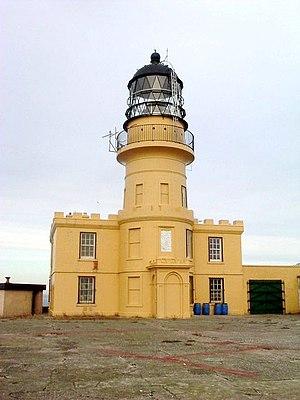
Le phare d'Inchkeith est un phare maritime construit sur l'île d'Inchkeith, dans l'estuaire de Firth of Forth dans l'ancien comté de Fife au sud-est de l'Écosse. C'est maintenant un monument classé du Royaume-Uni de catégorie A.
Voici une liste des phares en Écosse. Le Northern Lighthouse Board, dont proviennent une grande partie des informations, est l'organime responsable de la plupart des phares en Écosse, mais il a confié la responsabilité aux autorités portuaires locales les phares dans les grands estuaires. Beaucoup de feux auxiliaires n'apparaissent pas sur cette liste.